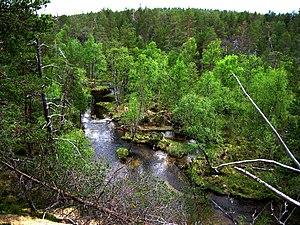
Les zones sauvages de Finlande sont des zones protégées, bien qu'elles ne soient pas vraiment des réserves naturelles.